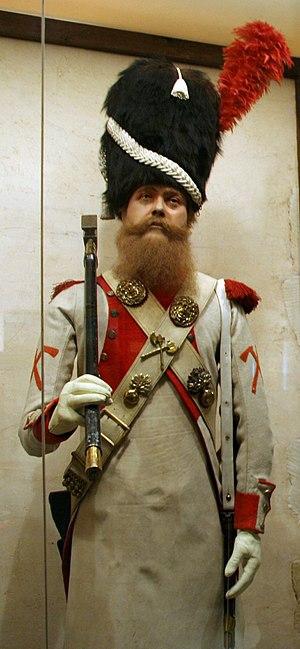
Mannequin d'un sapeur du 23e R2giment d'infanterie de Ligne au Musée de l'Empéri (Salons de Provence - France)
Le 23ᵉ régiment d'infanterie est un régiment d'infanterie de l'Armée de terre française créé sous la Révolution à partir du régiment Royal, un régiment français d'Ancien Régime.
Le château de l'Empéri est un château fort construit au IXᵉ siècle sur le rocher du Puech qui domine l’immense plaine de la Crau, à Salon-de-Provence. Il fut la résidence des archevêques d'Arles ainsi que des empereurs germaniques. C'est d'ailleurs de là qu'il tire son nom. Devenu, avec Nostradamus et le centre historique un symbole de la ville, il attire chaque année des centaines de milliers de visiteurs.